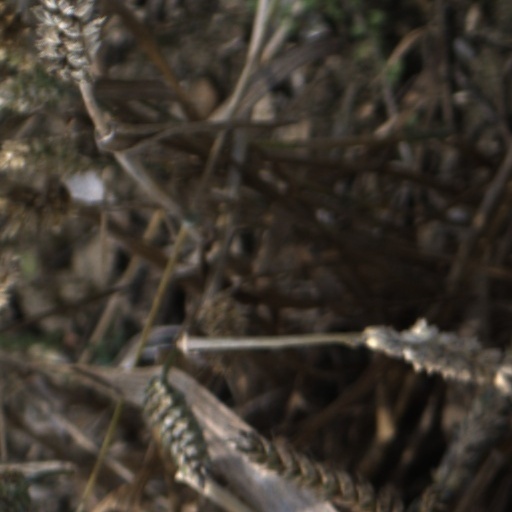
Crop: wheat